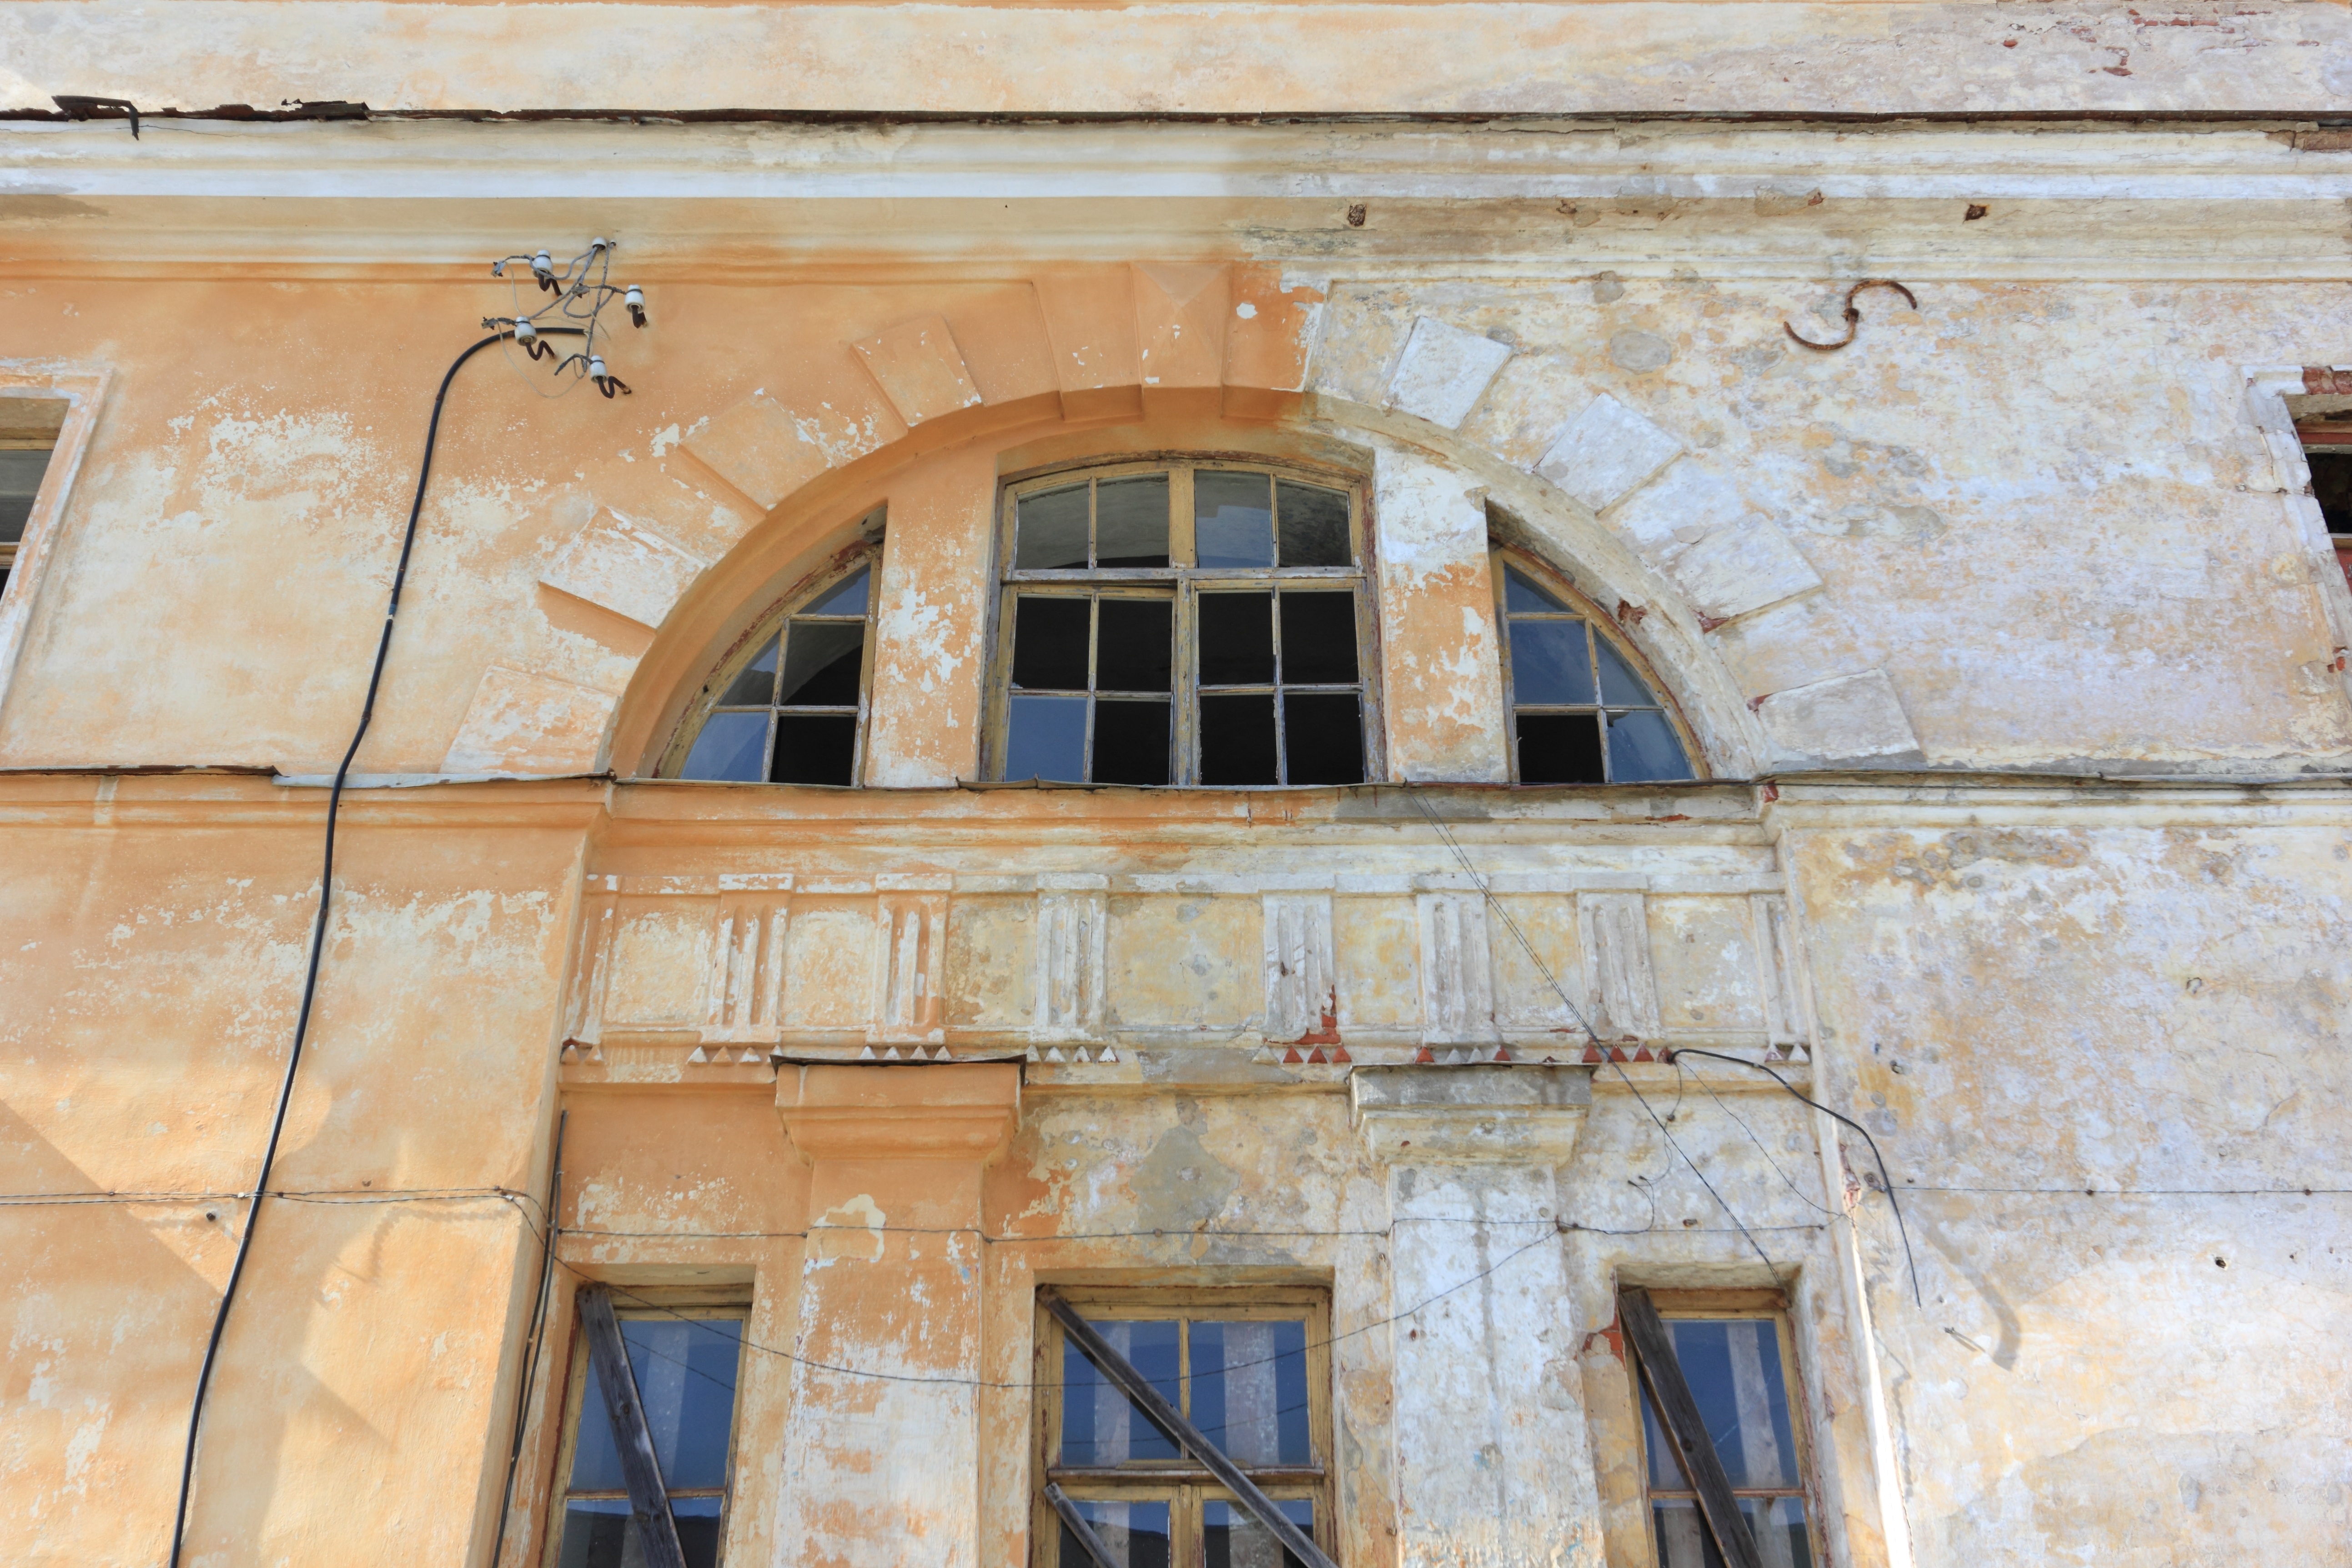
architecture, wood, house, window, wall, arch, facade, brick, door, buildings, synagogue, fort, brickwork, latvia, ancient history, daugavpils